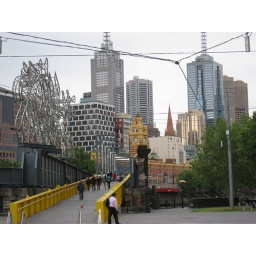
A bridge over the river lined with public art pieces in Melbourne, Australia.